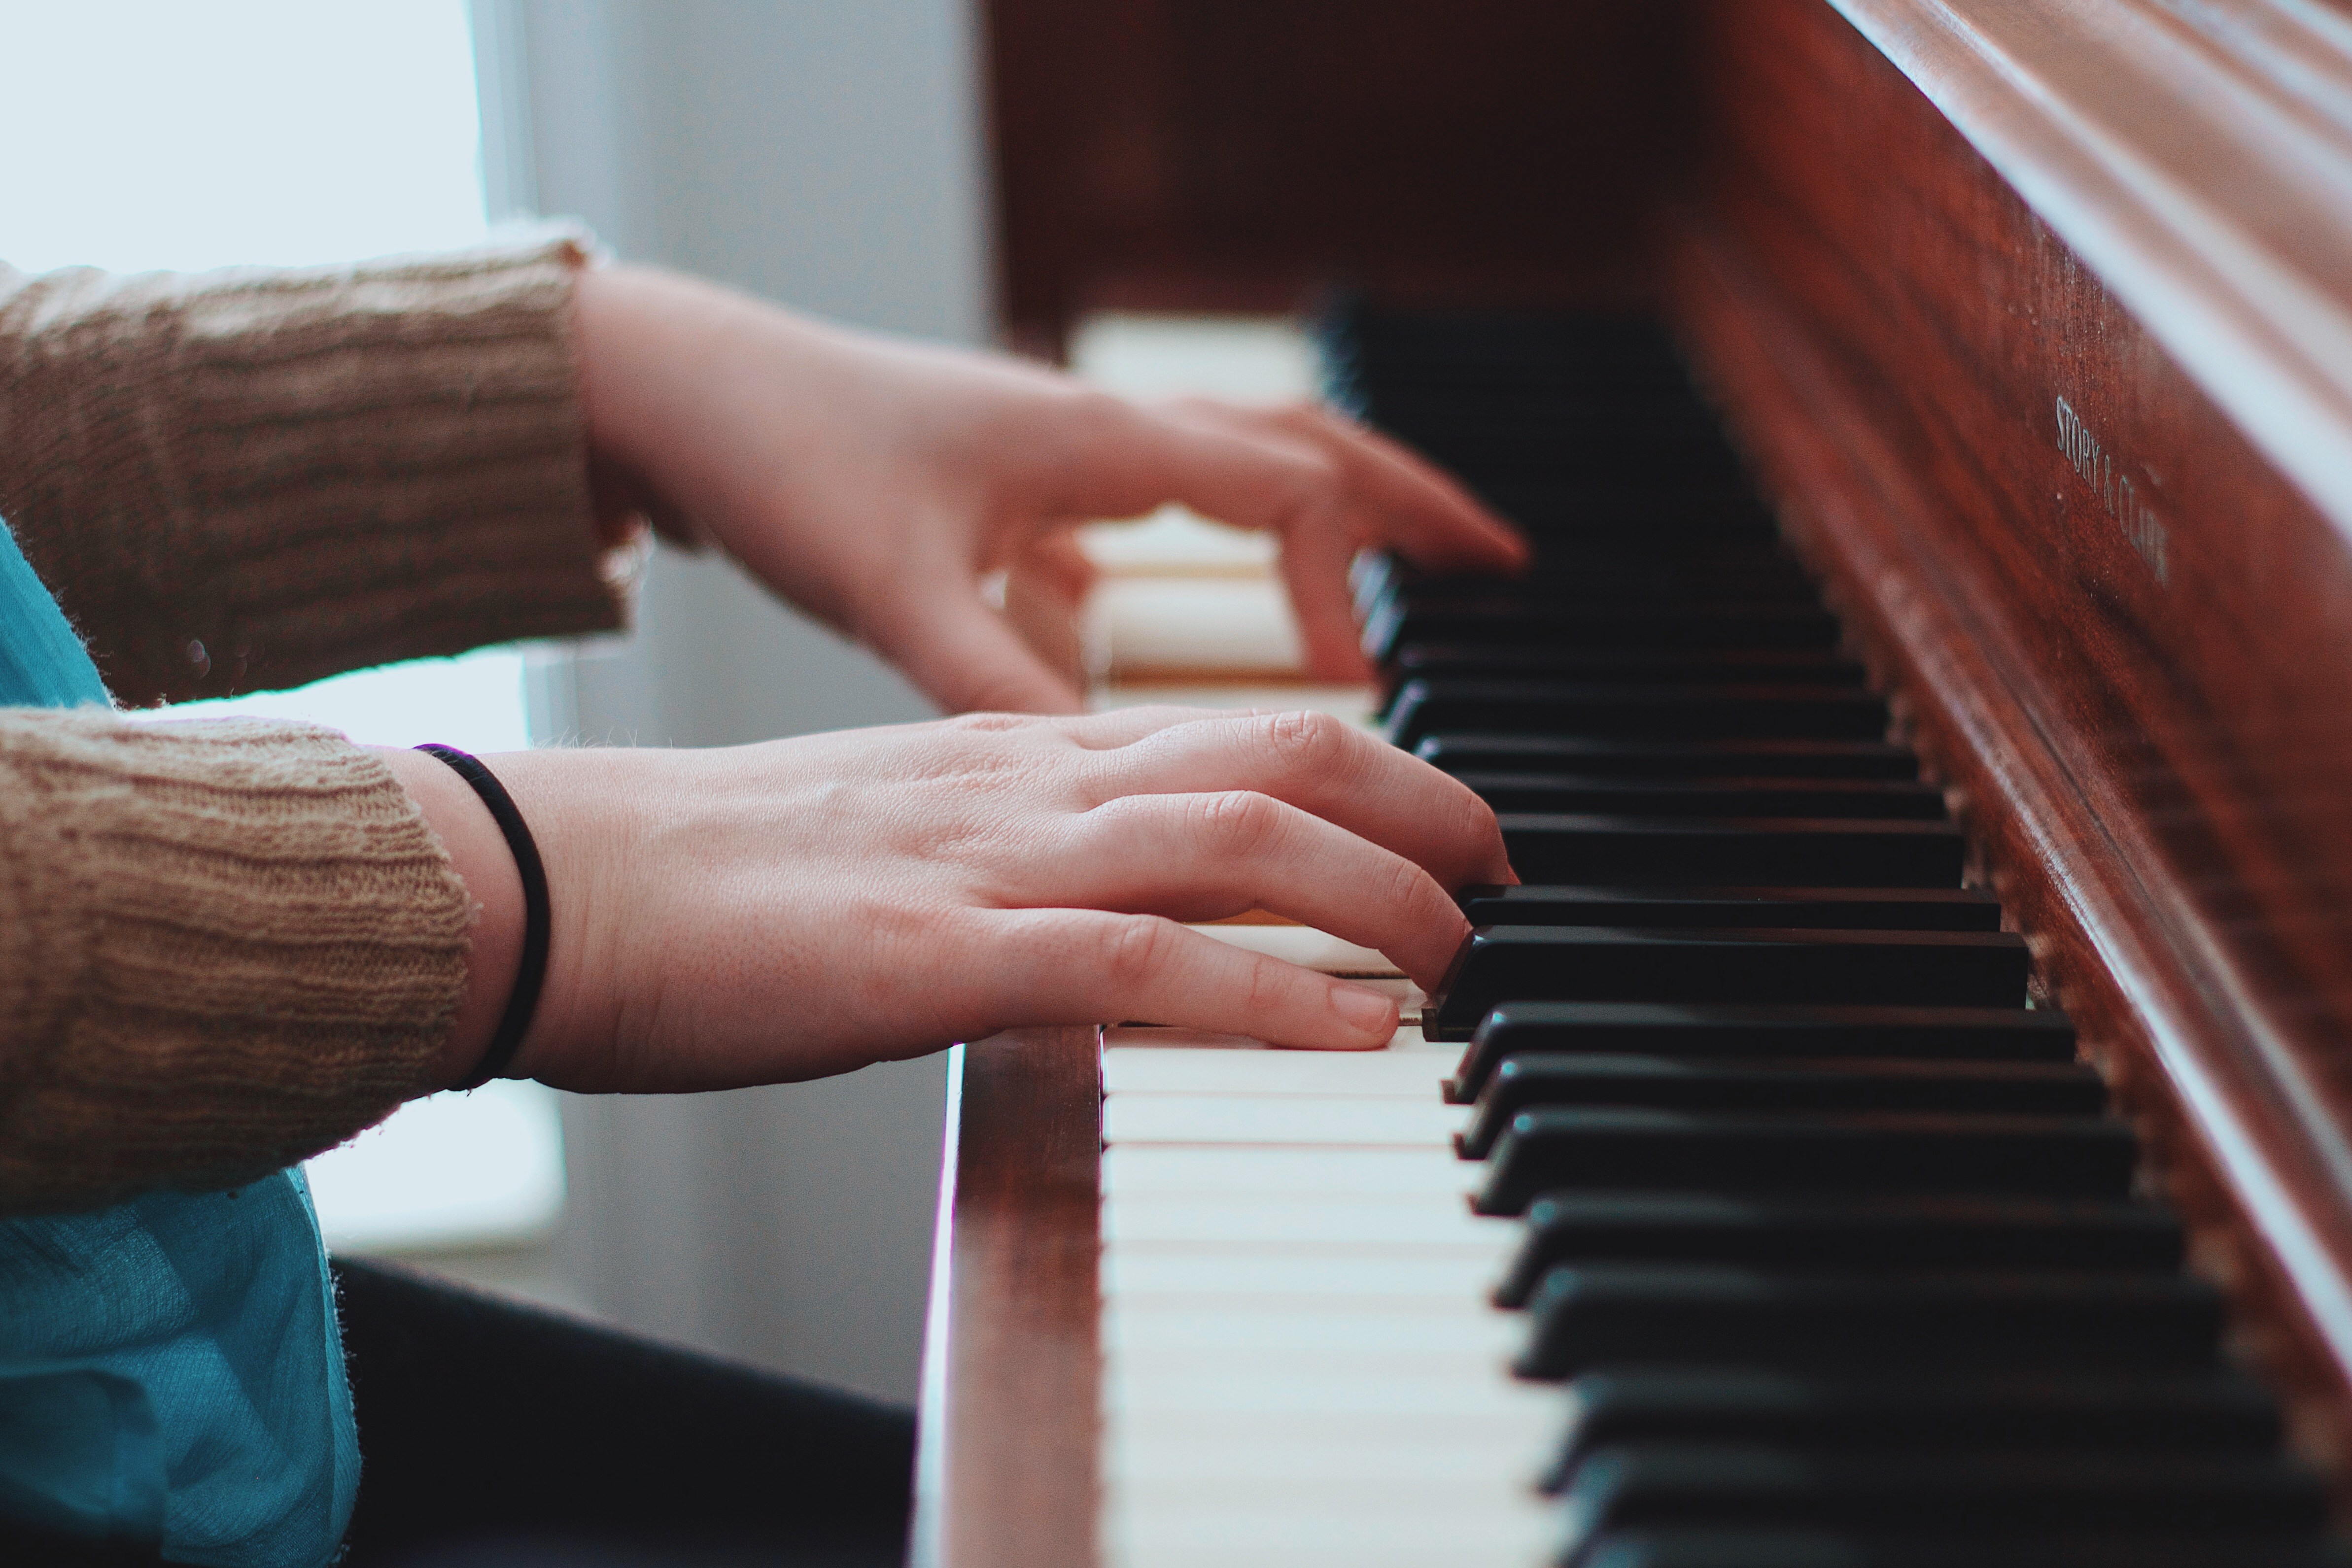
hand, keyboard, technology, play, piano, playing, musician, musical instrument, close up, hands, pianist, classical music, string instrument, electronic device, musical keyboard, computer component, player piano